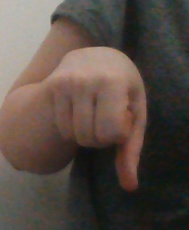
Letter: waw